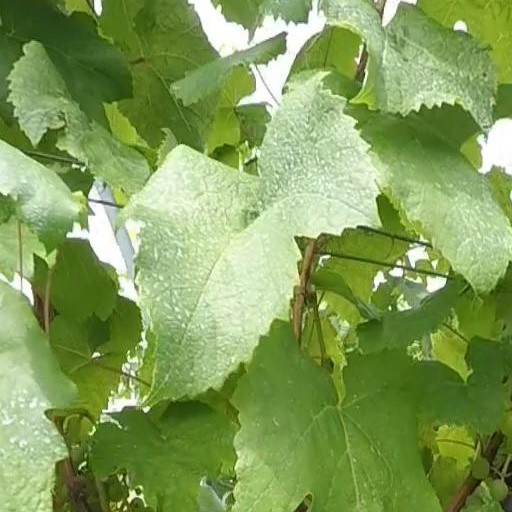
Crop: grape